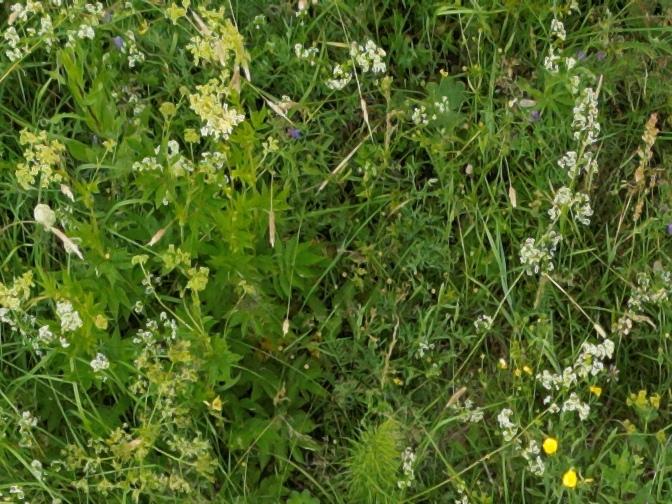
Flowers visible: yarrow flowers, yarrow flowers, yarrow flowers, yarrow flowers, yarrow flowers, yarrow flowers, yarrow flowers, yarrow flowers, yarrow flowers, yarrow flowers, yarrow flowers